Answer in natural language. Consider the 3D positions of the objects in the scene and not just the 2D positions in the image. Is the centerpoint of  brown wooden desk (marked A) at a higher height than safe colour safe  shape square (marked B)? Choose between the following options: yes or no
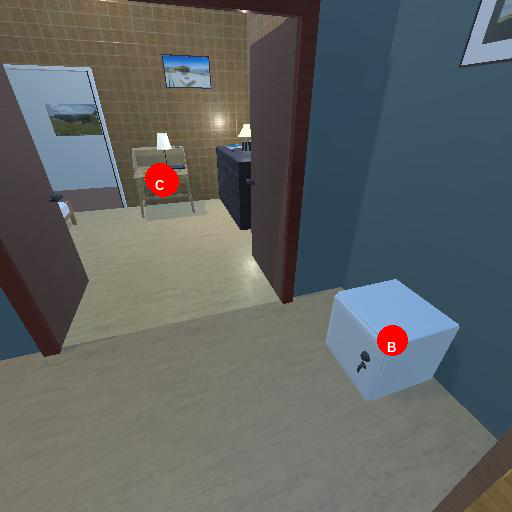
<answer>yes</answer>